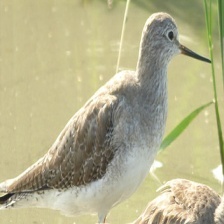
Species: SHORT BILLED DOWITCHER
Scientific name: LIMNODROMUS GRISEUS